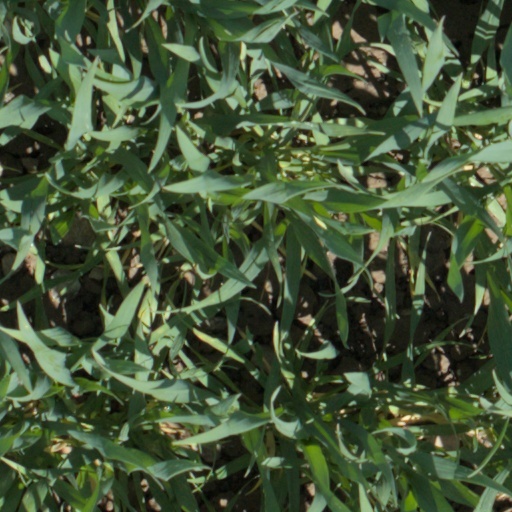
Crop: wheat